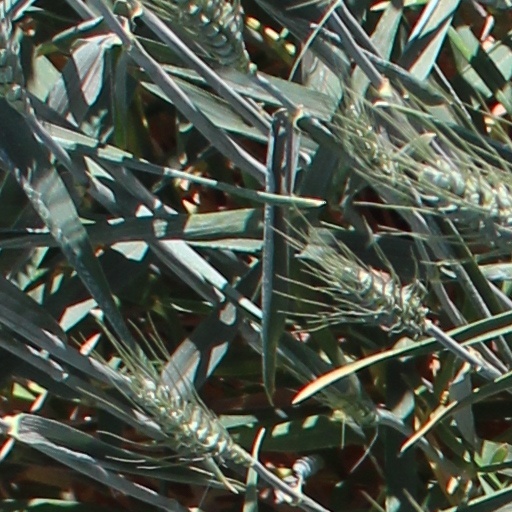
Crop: wheat